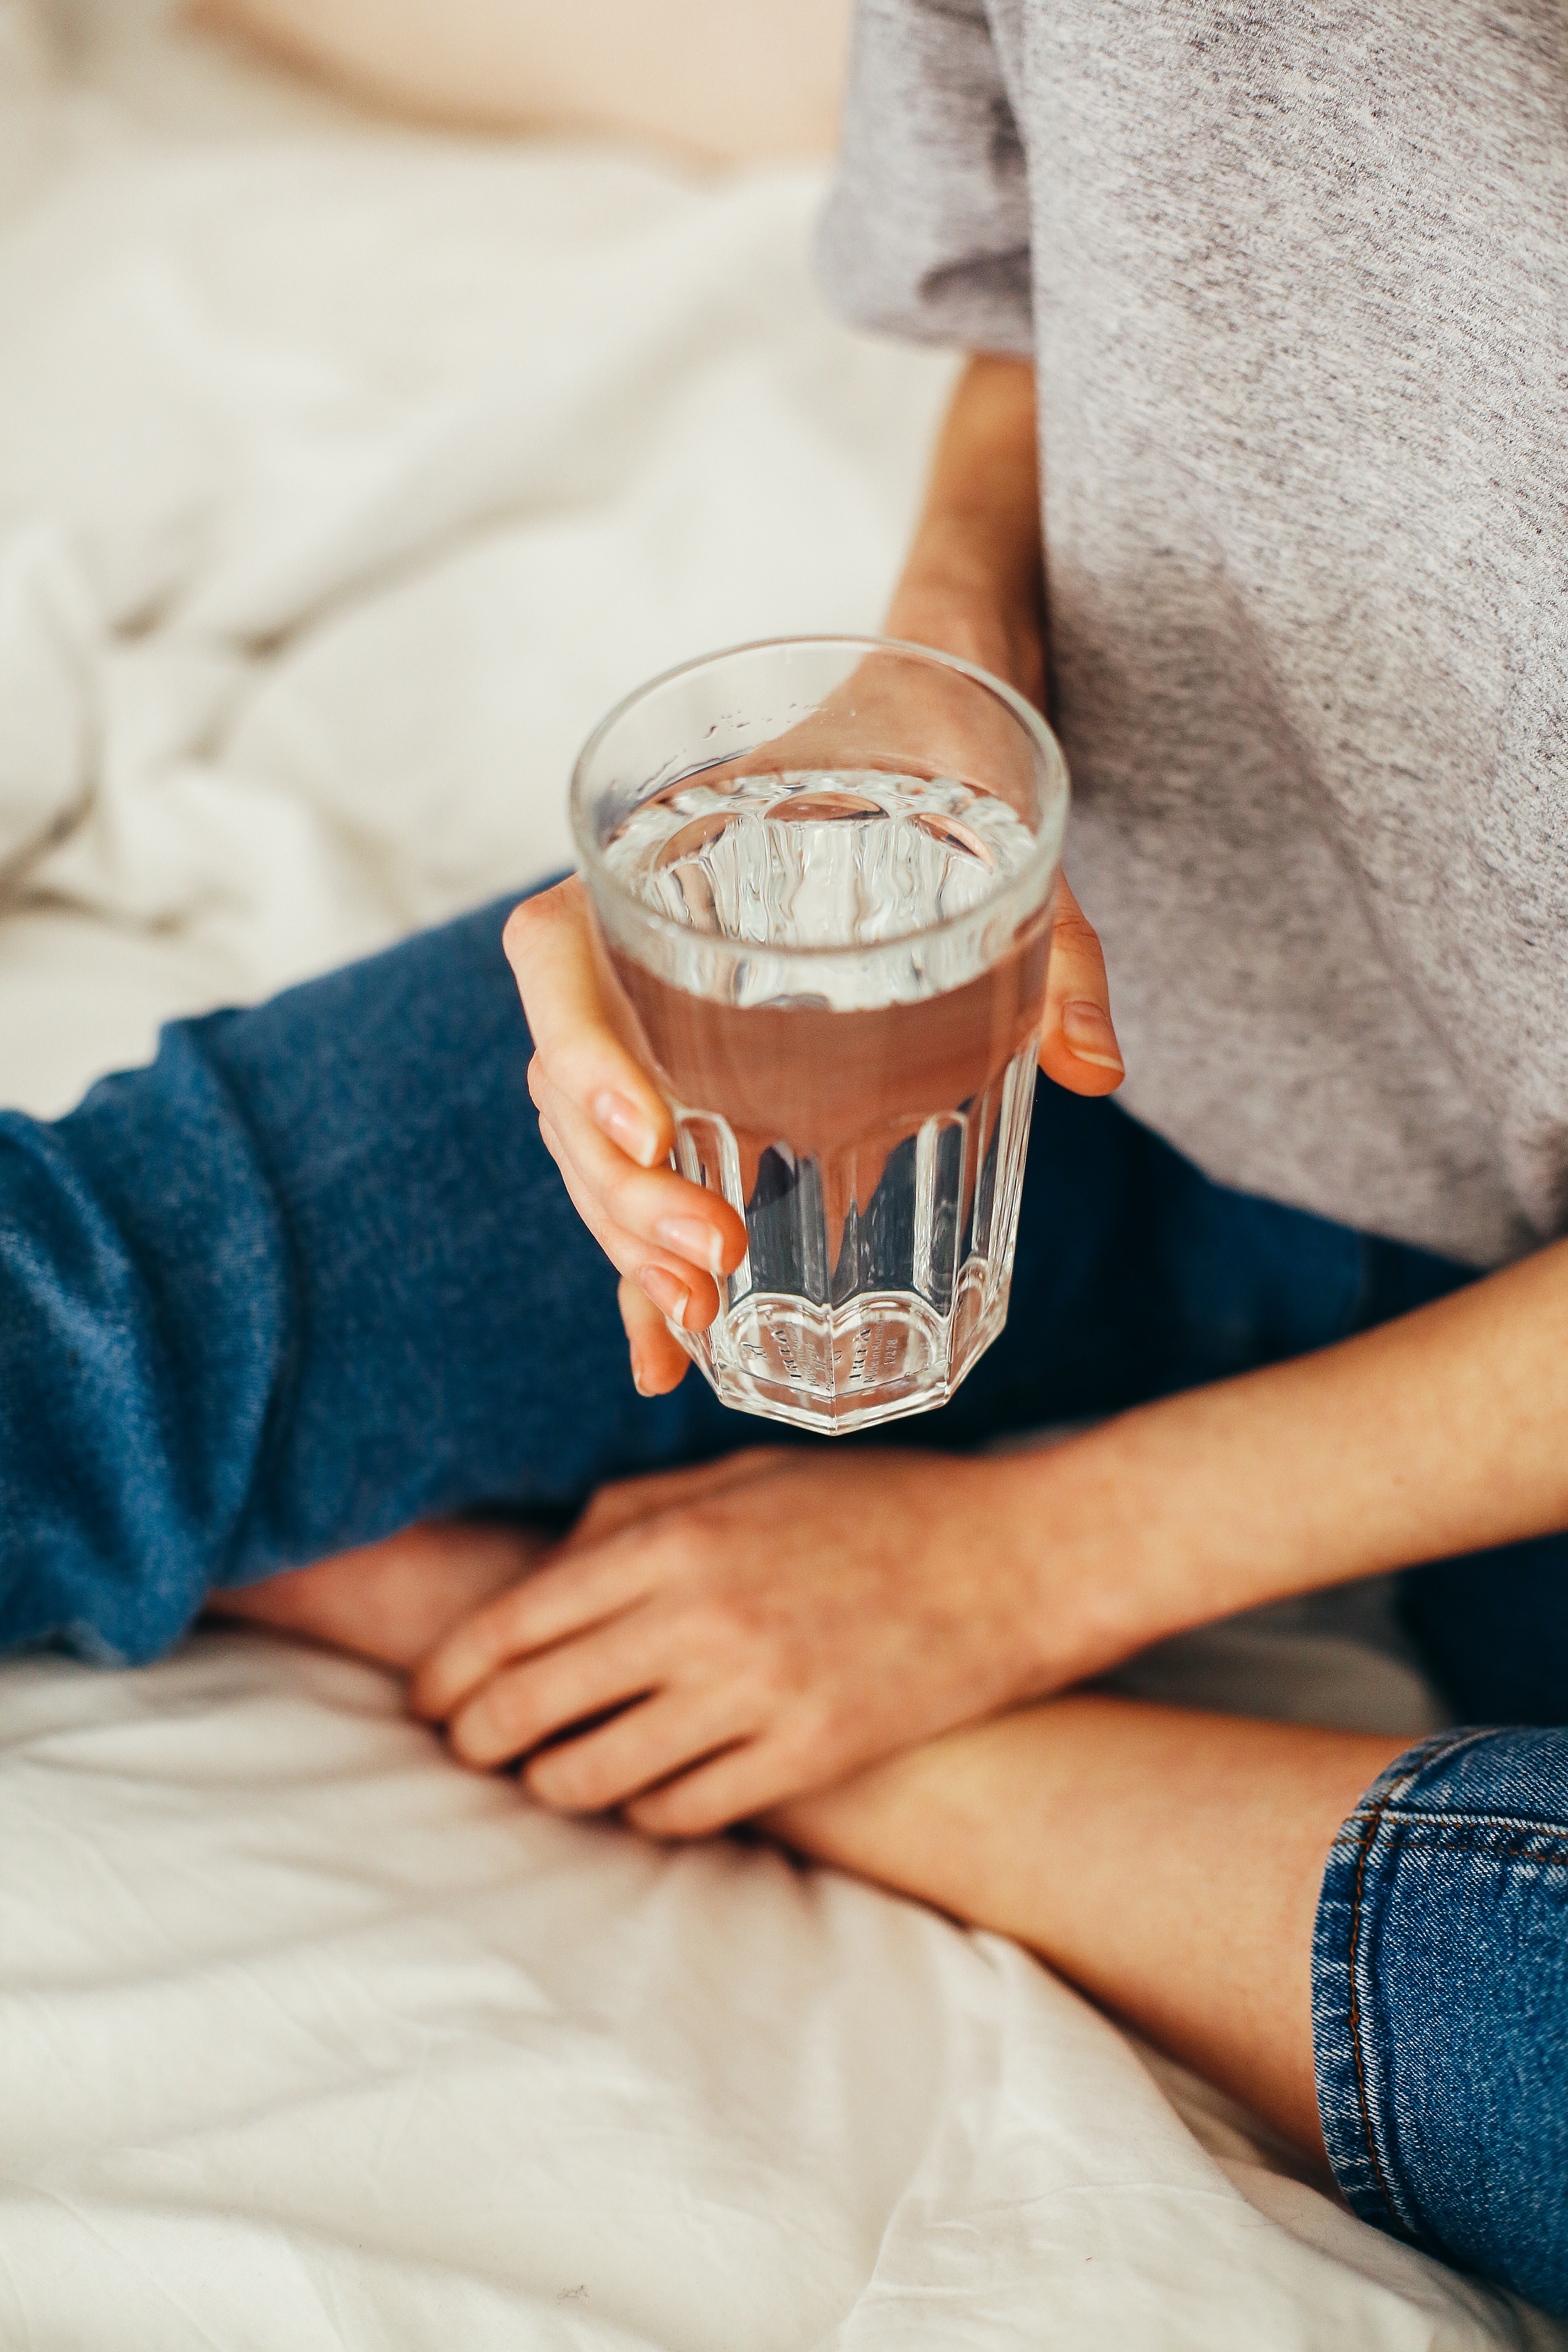
stemware, hand, glass, wine glass, drinkware, drink, finger, tableware